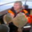
Label: flatfish